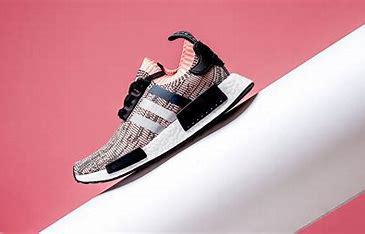
Brand: Adidas
Model: NMD_R1 Pk